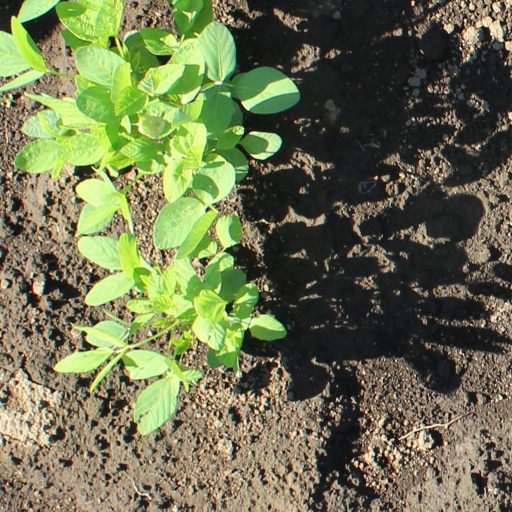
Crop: soybean